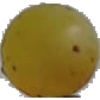
Label: Grape White 3